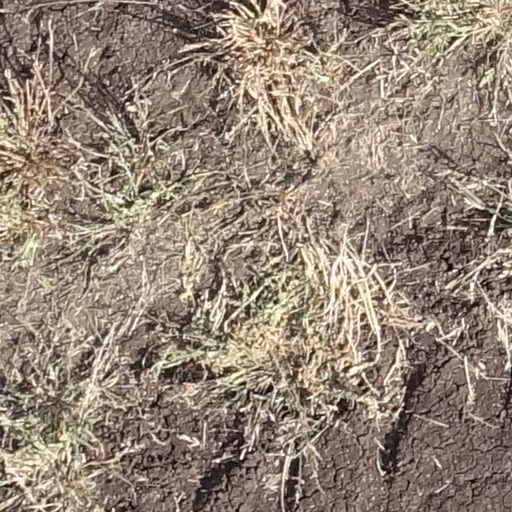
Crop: sorghum